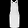
Label: Dress